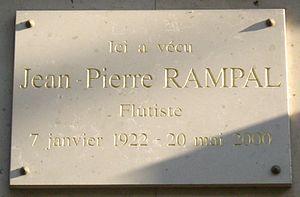
Plaque commémorative, 15 avenue Mozart, Paris 16e. «
Jean-Pierre Rampal, né à Marseille le 7 janvier 1922 et mort à Paris le 20 mai 2000, est un flûtiste de musique classique français.
L’avenue Mozart est une avenue du 16ᵉ arrondissement de Paris.